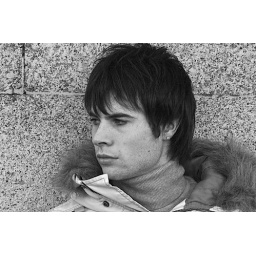
Boy in black and white and marble